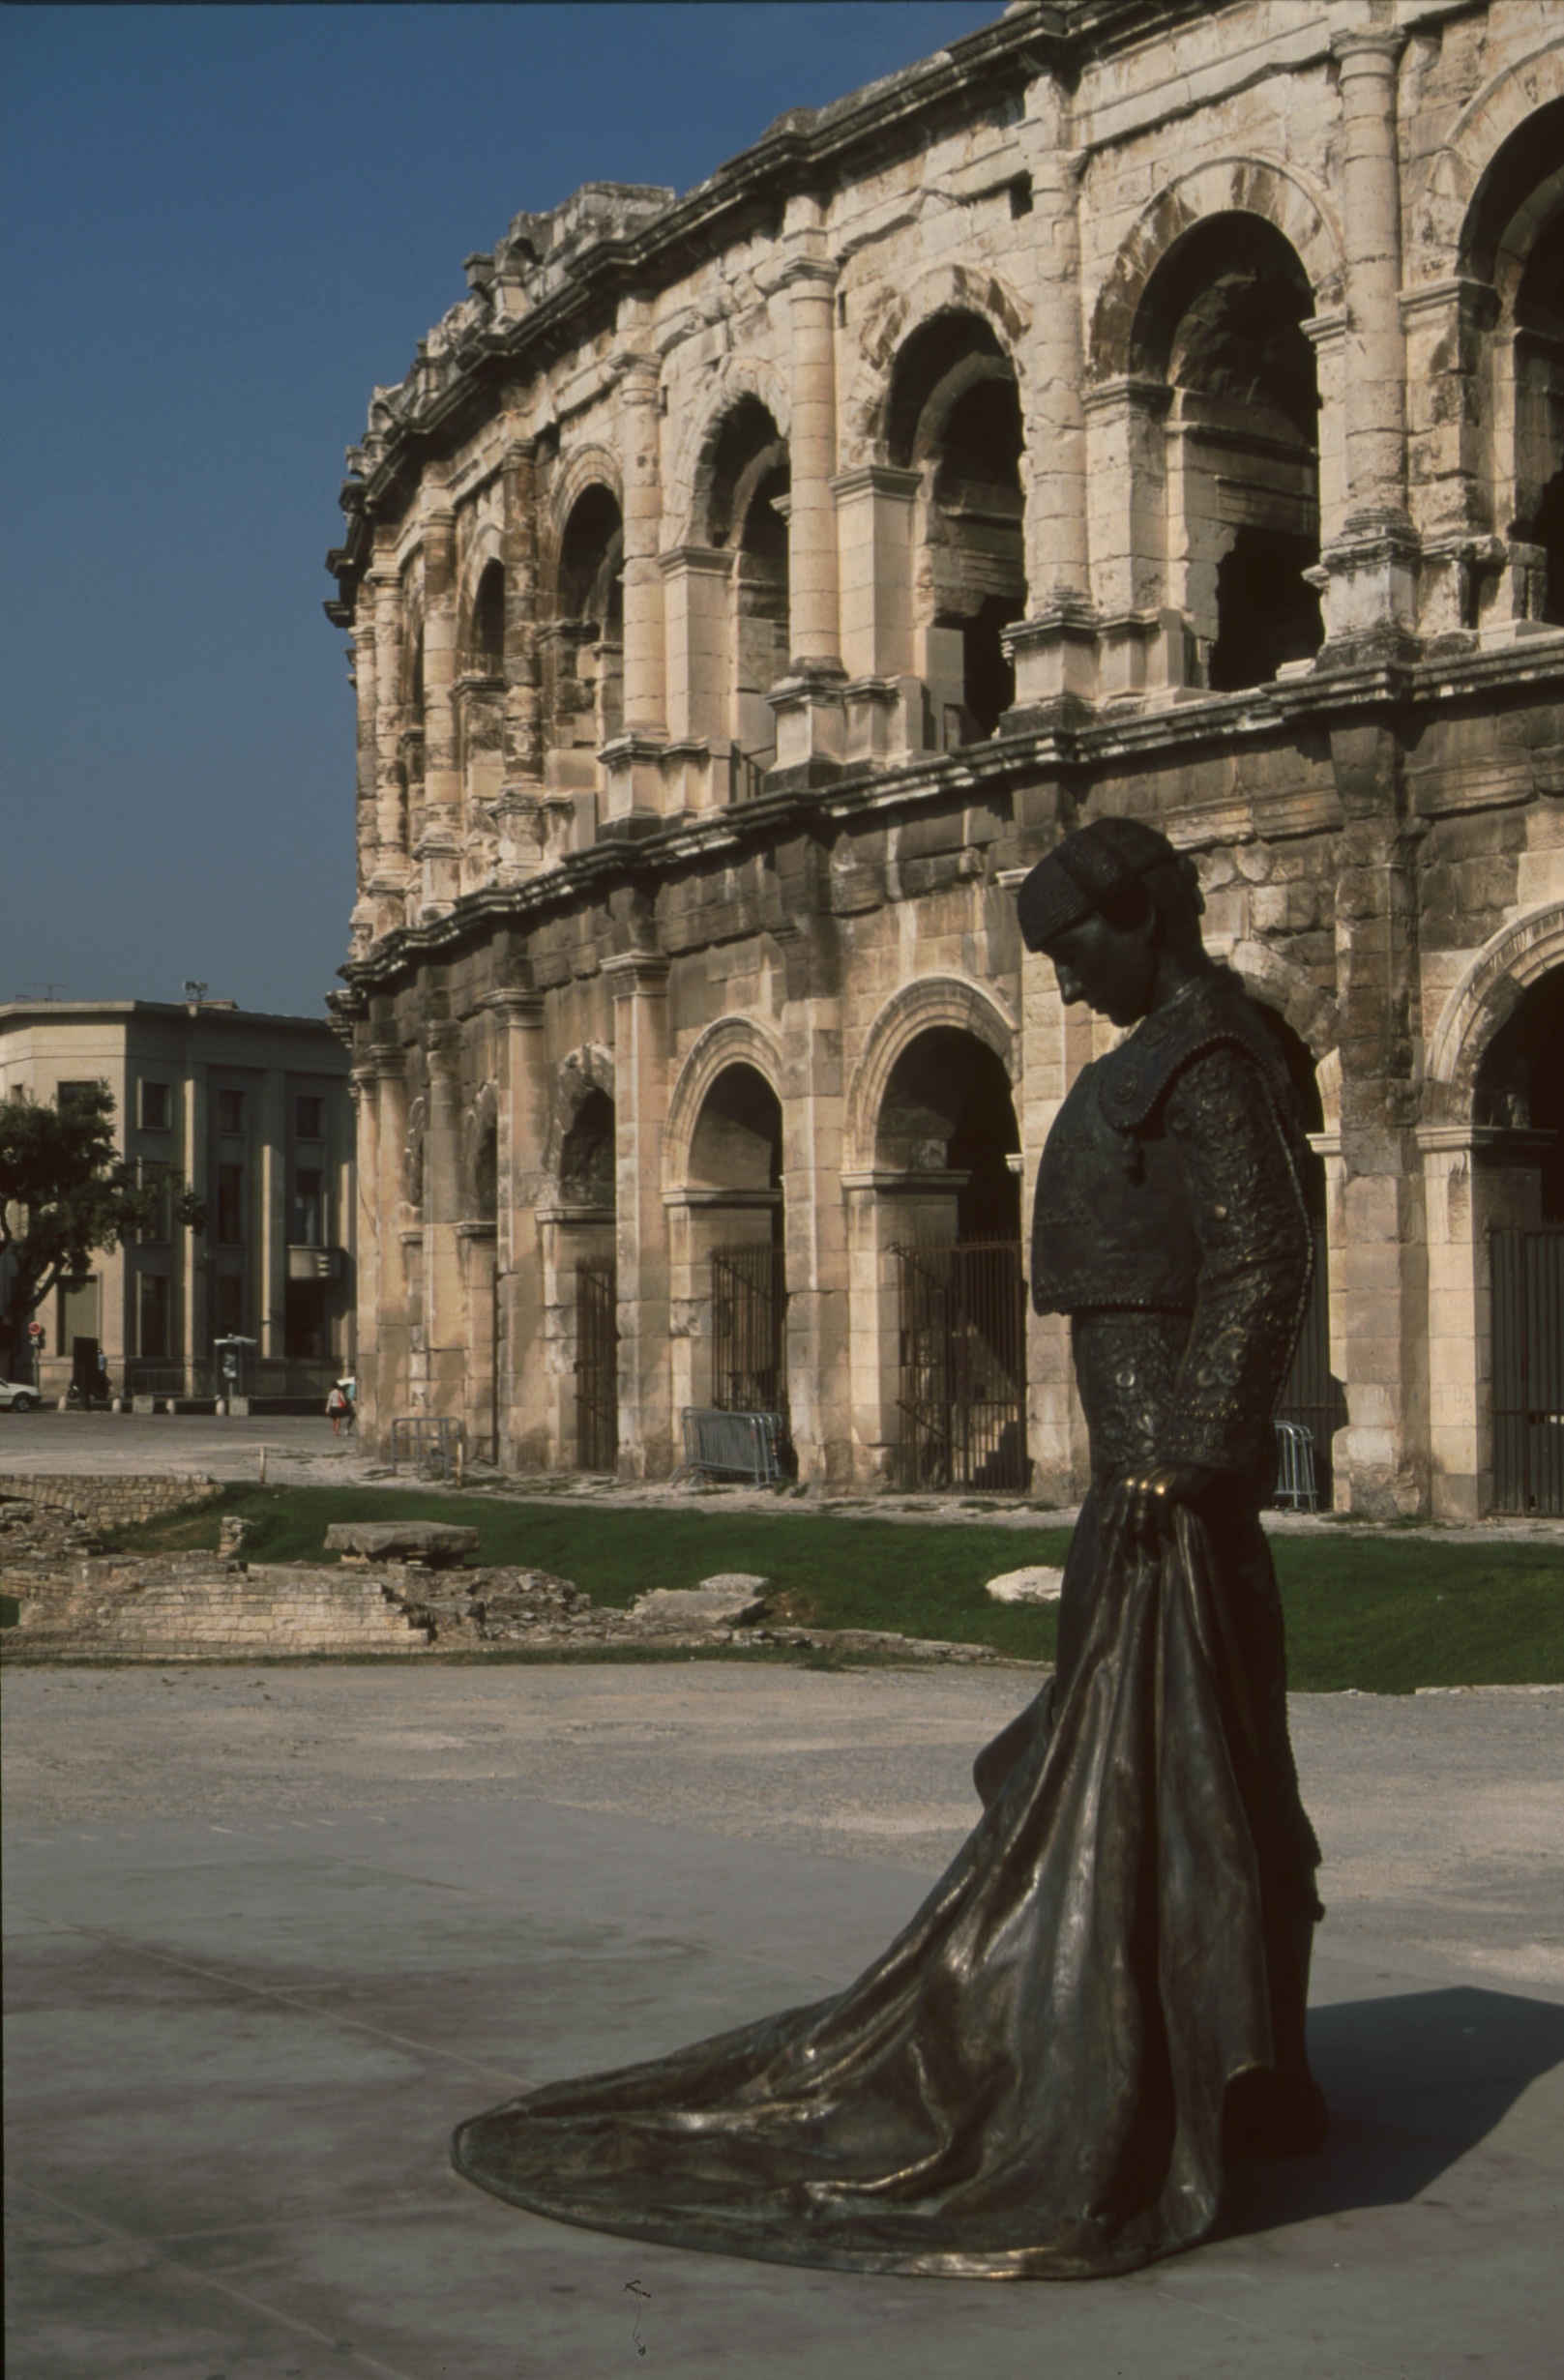
architecture, monument, statue, arch, landmark, sculpture, art, temple, photograph, history, nice, basilica, amphitheater, ancient rome, ancient history, torero